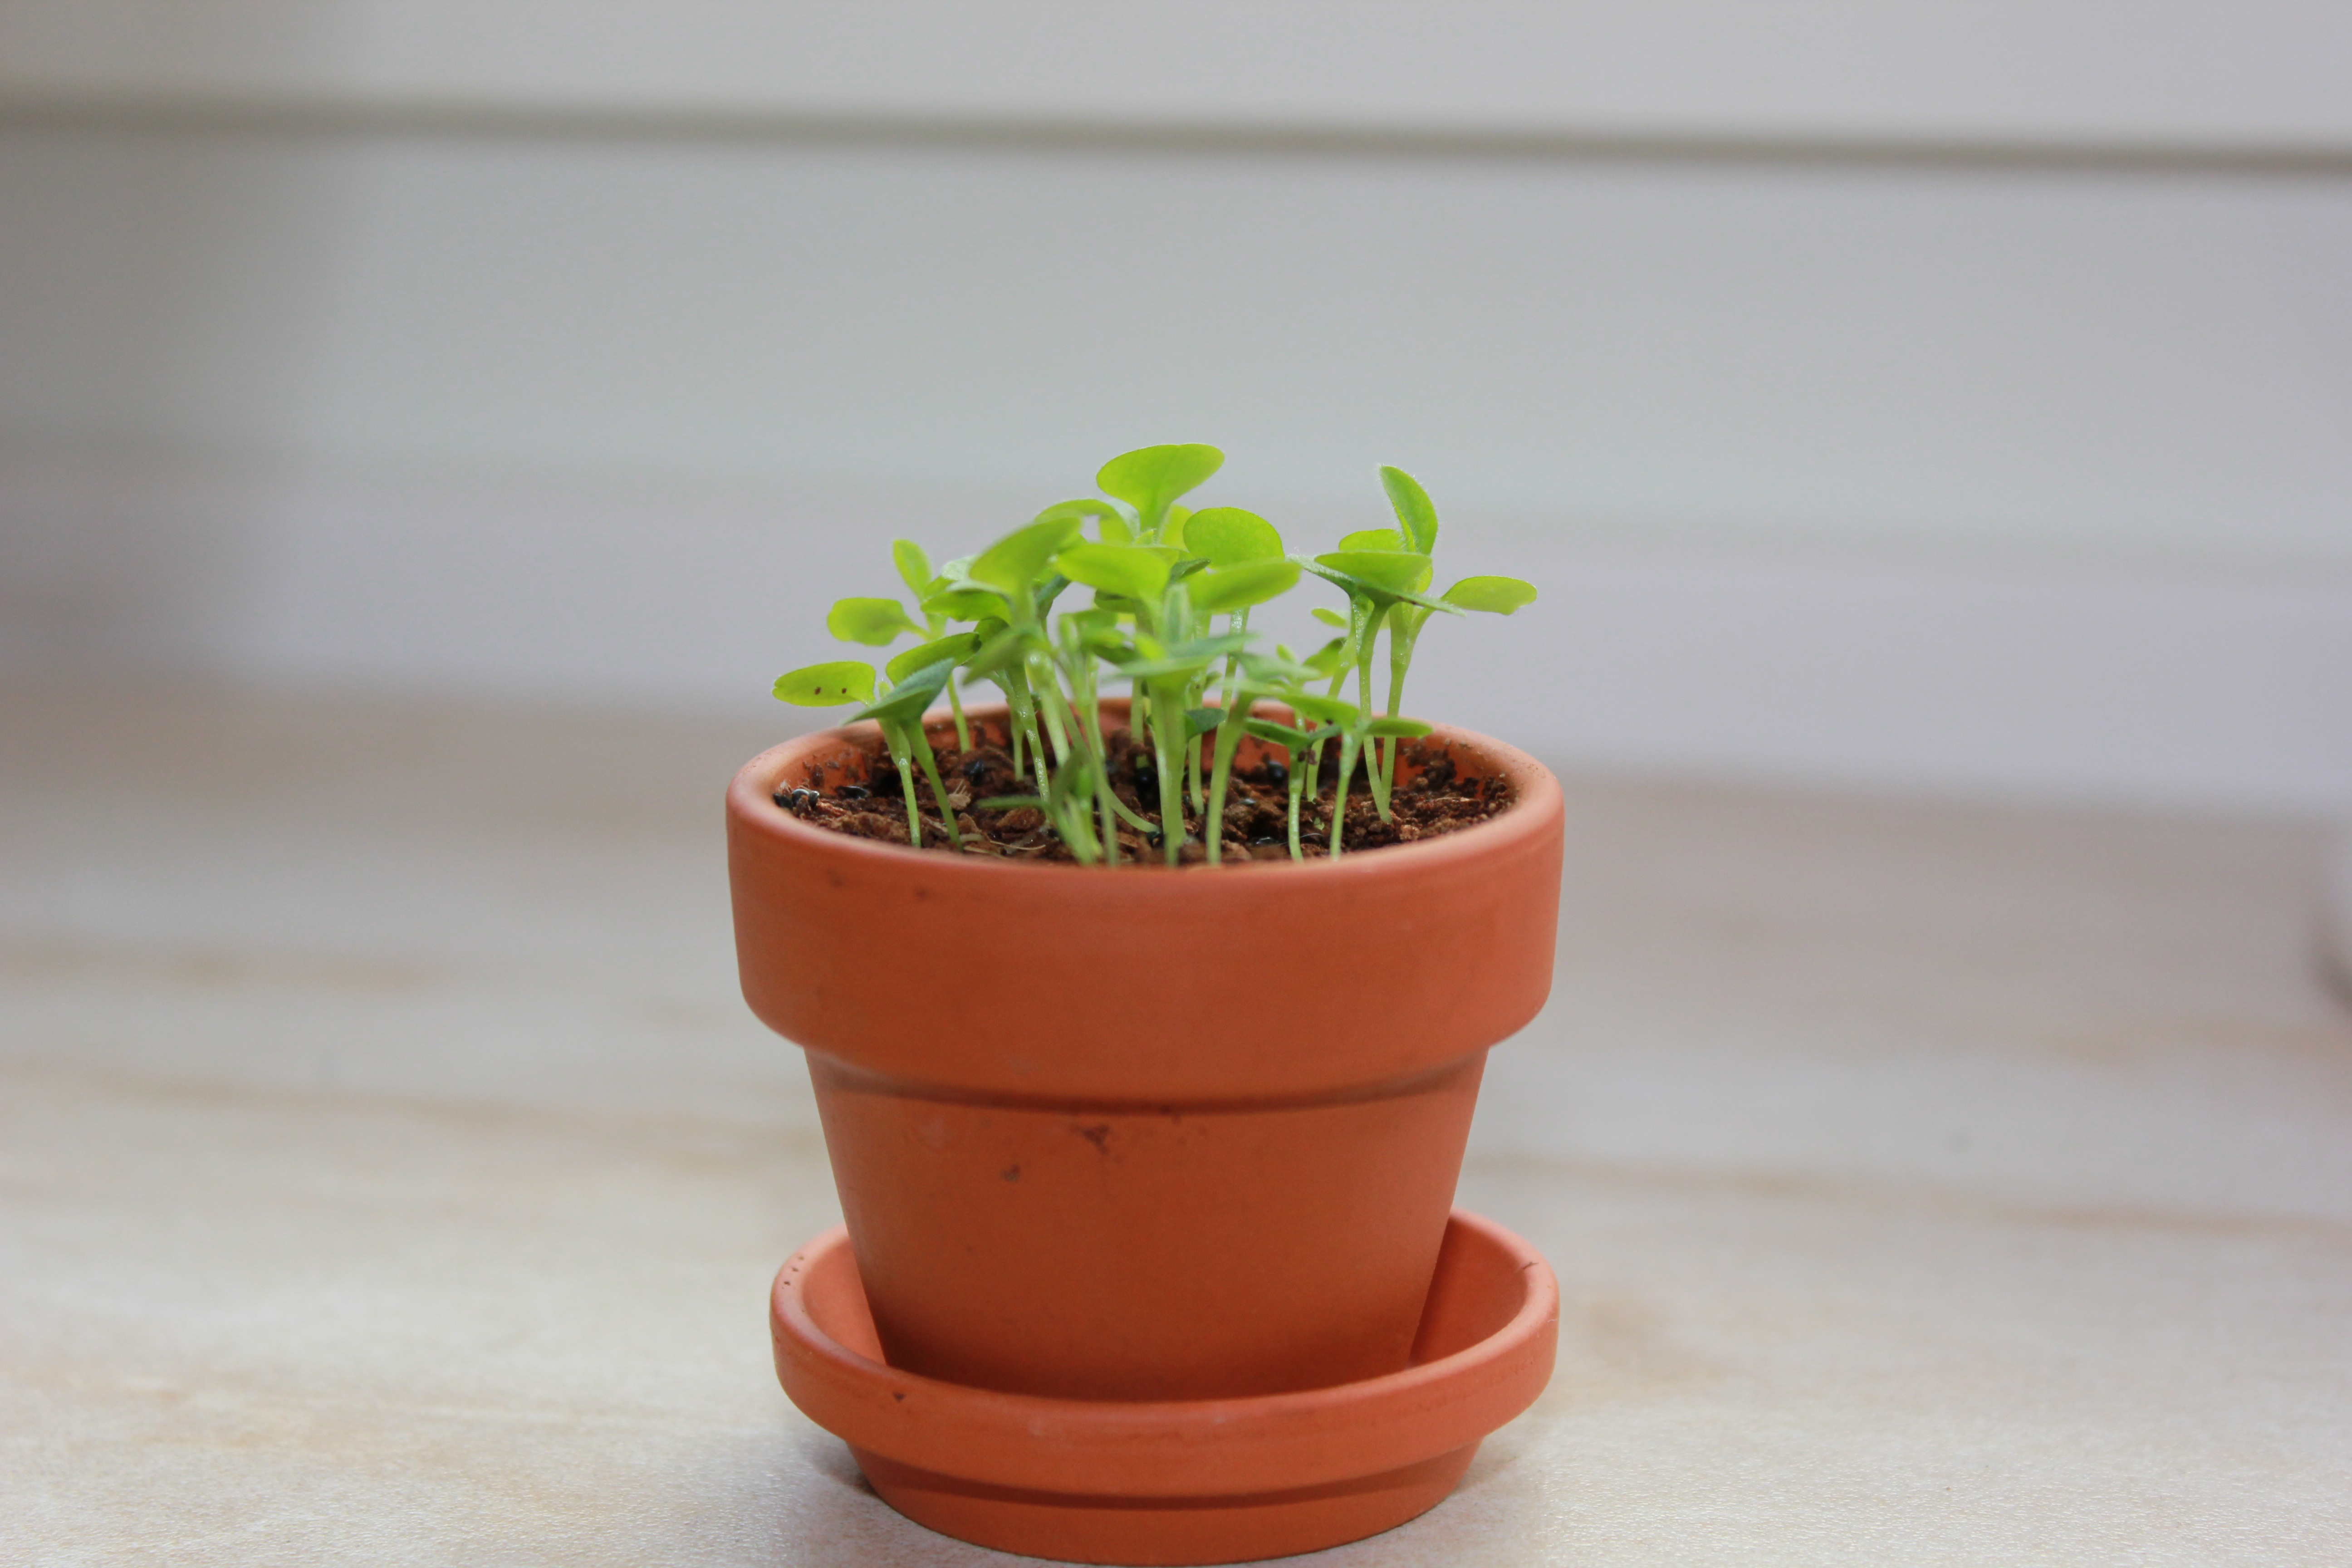
plant, flower, green, herb, produce, garden, houseplant, forget me not, flowerpot, herbs, flowering plant, land plant